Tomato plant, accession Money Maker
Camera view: tilt-top (135 deg); turntable rotation: 300 degrees
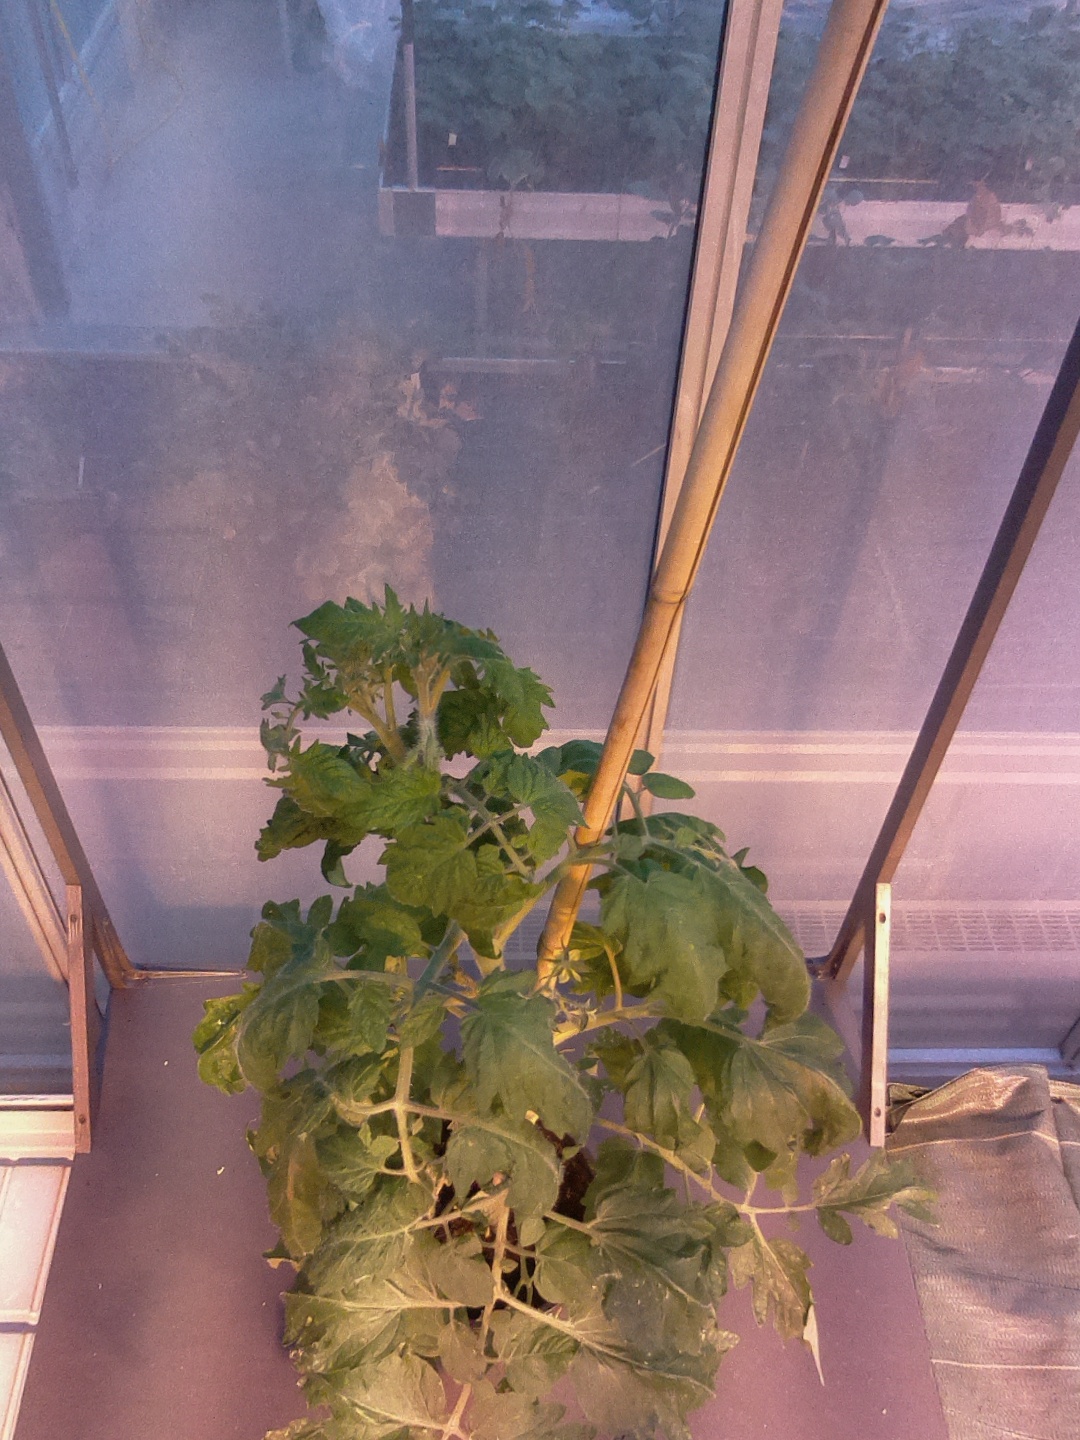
BBCH growth stage 69: End of flowering, 90%-100% of flowers open, more petals falling